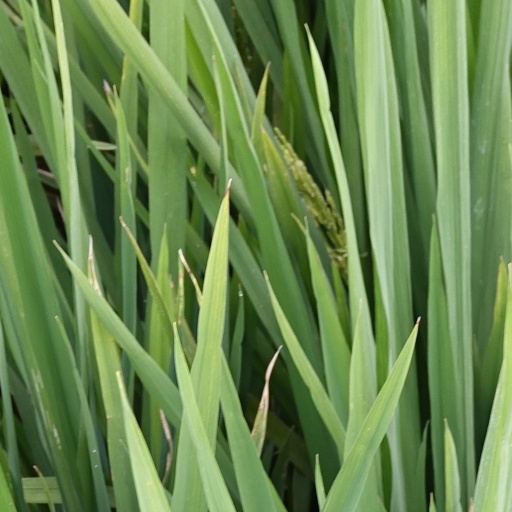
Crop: rice